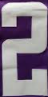
Number: 2